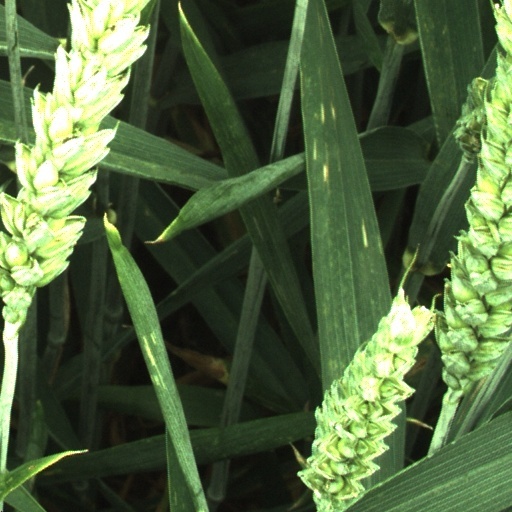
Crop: wheat